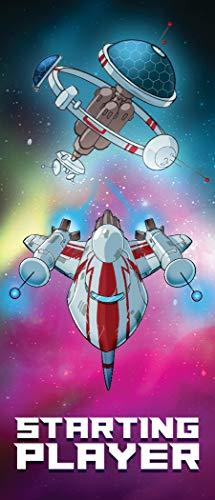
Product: Space Base
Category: Toys & Games | Games & Accessories | Board Games
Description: Dice Game where players build their own chart of rewards.
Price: $35.73
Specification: ProductDimensions:9.1x9.1x2.8inches|ItemWeight:2.65pounds|ShippingWeight:2.65pounds(Viewshippingratesandpolicies)|ASIN:B0793MT3Y6|Itemmodelnumber:AEG7032|Manufacturerrecommendedage:8yearsandup